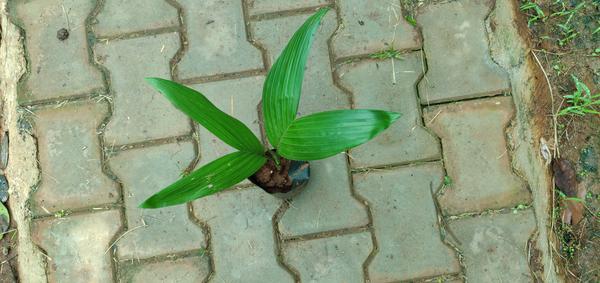
Plant: Betel_Nut